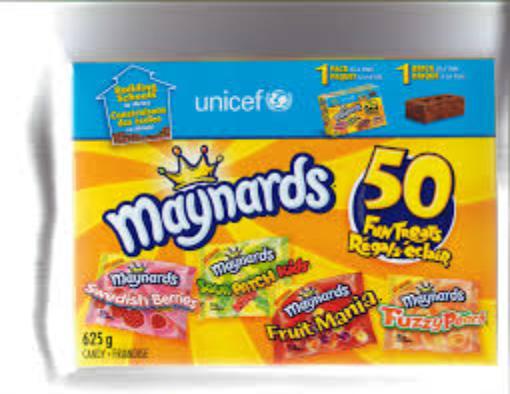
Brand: Maynards
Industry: Food